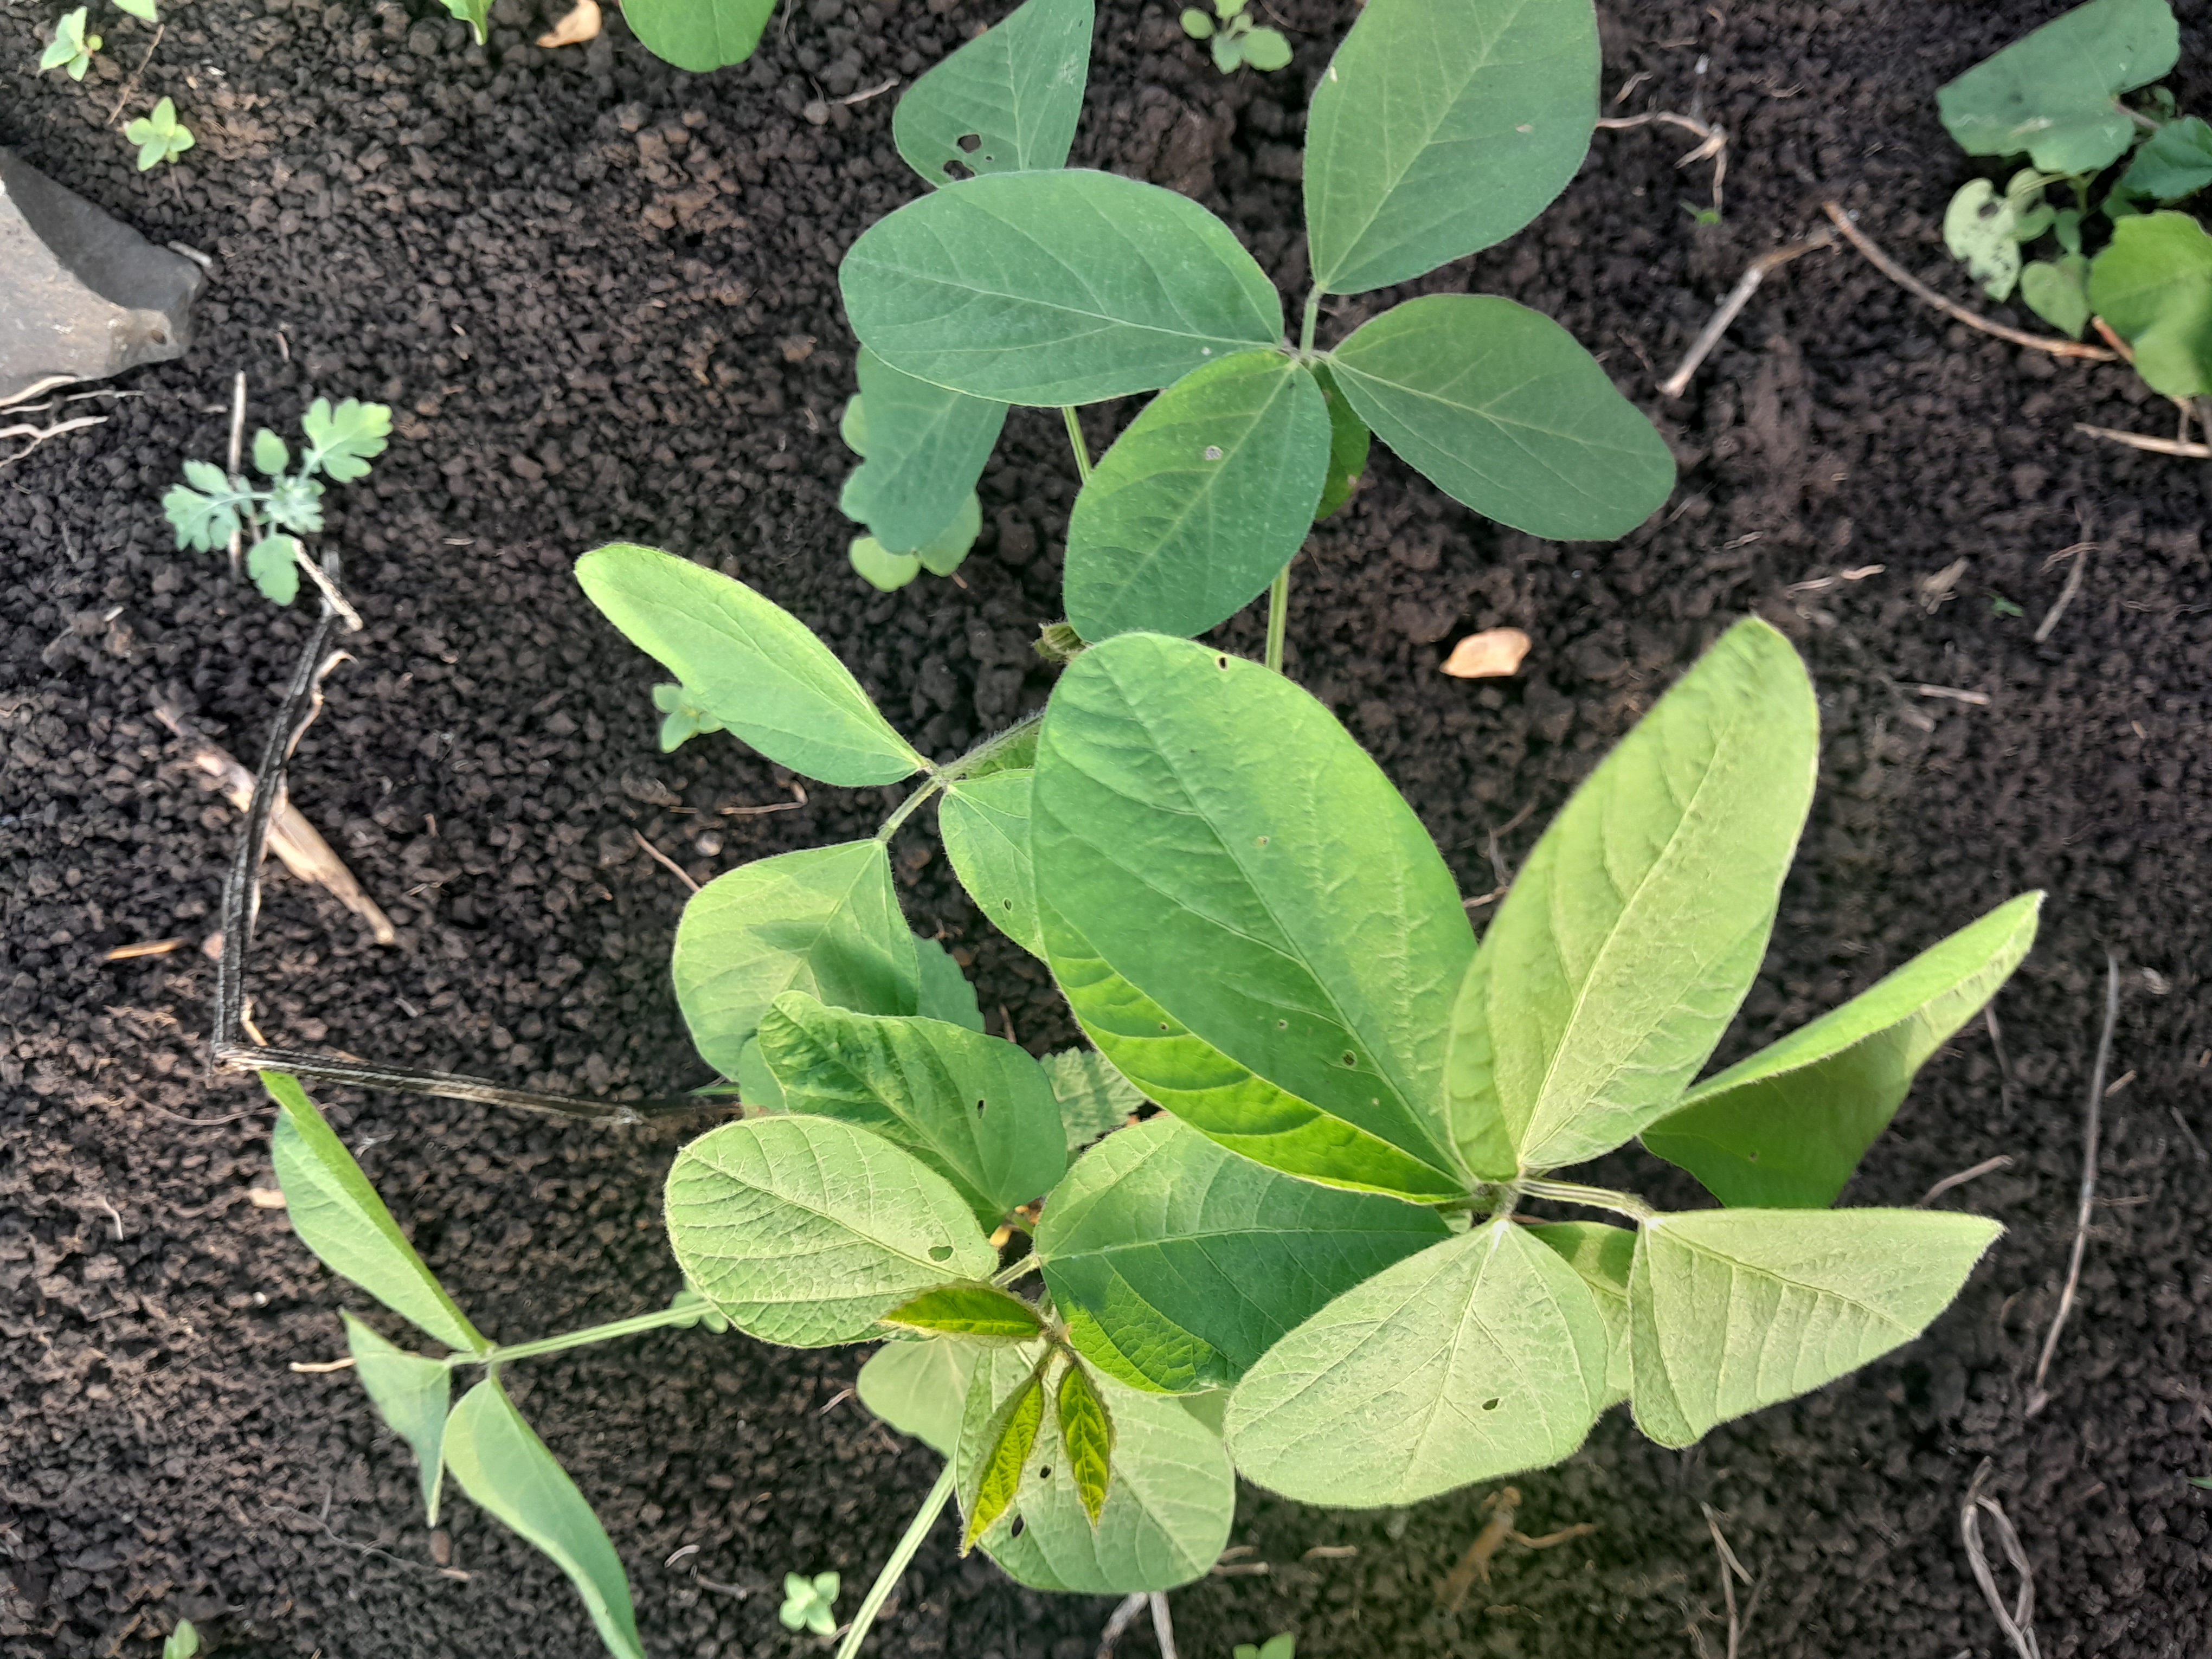
Label: Healthy